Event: Ecuador Earthquake
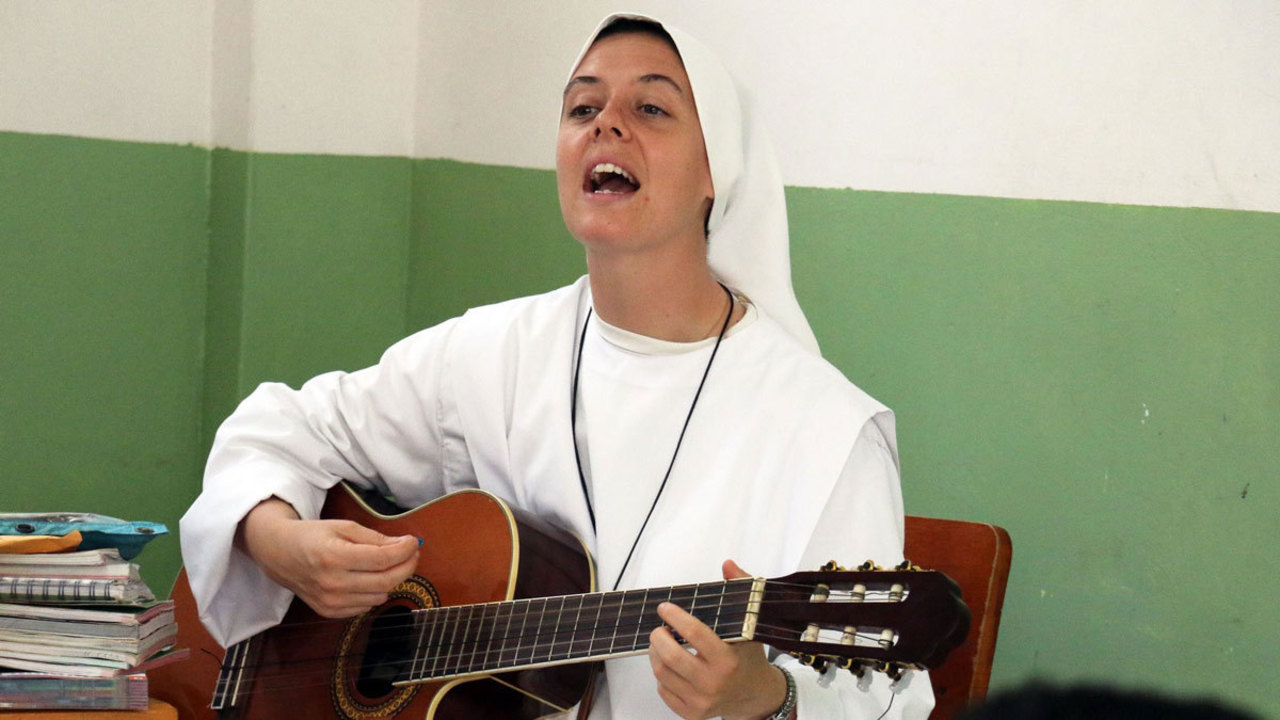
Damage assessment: no_damage